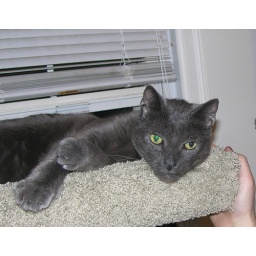
Winston in his cat tree